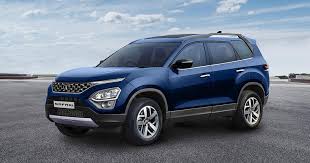
Label: noambulance